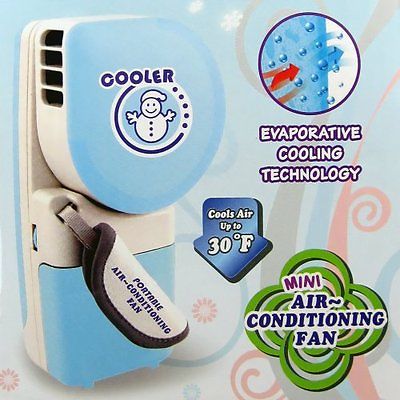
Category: fan